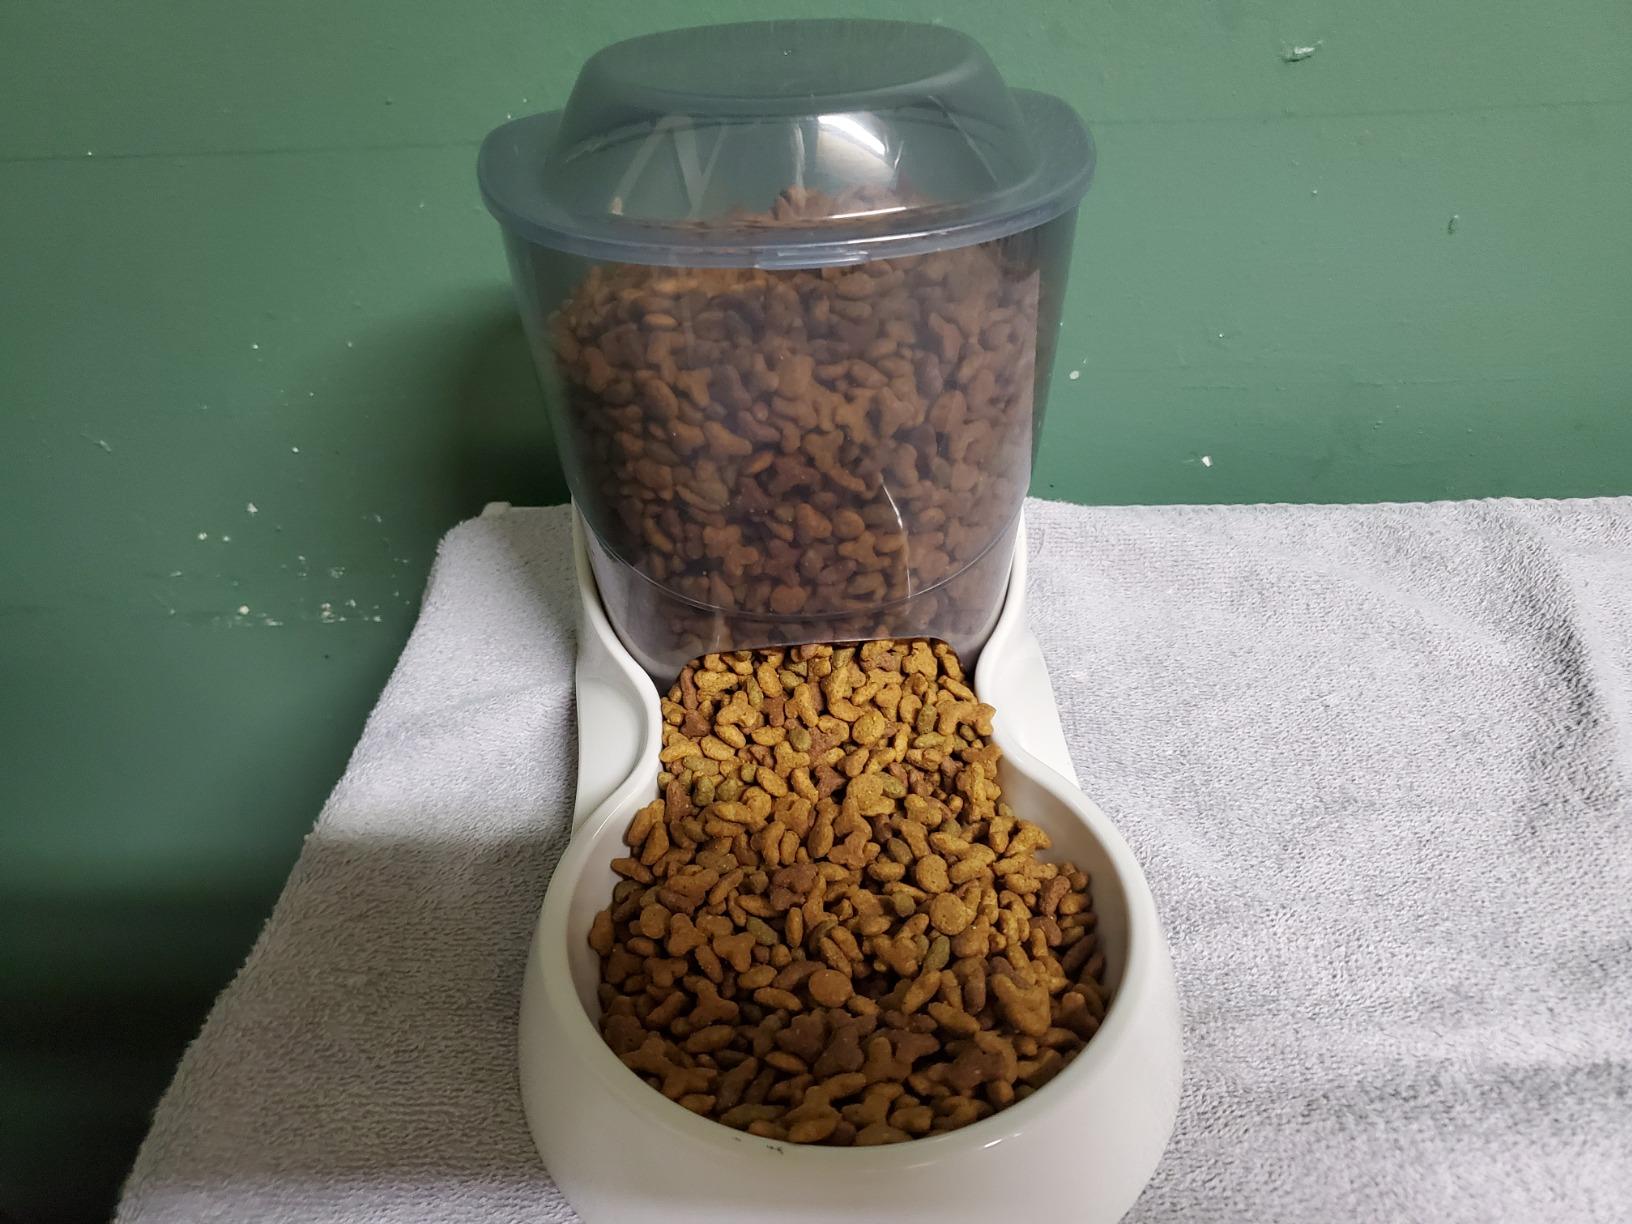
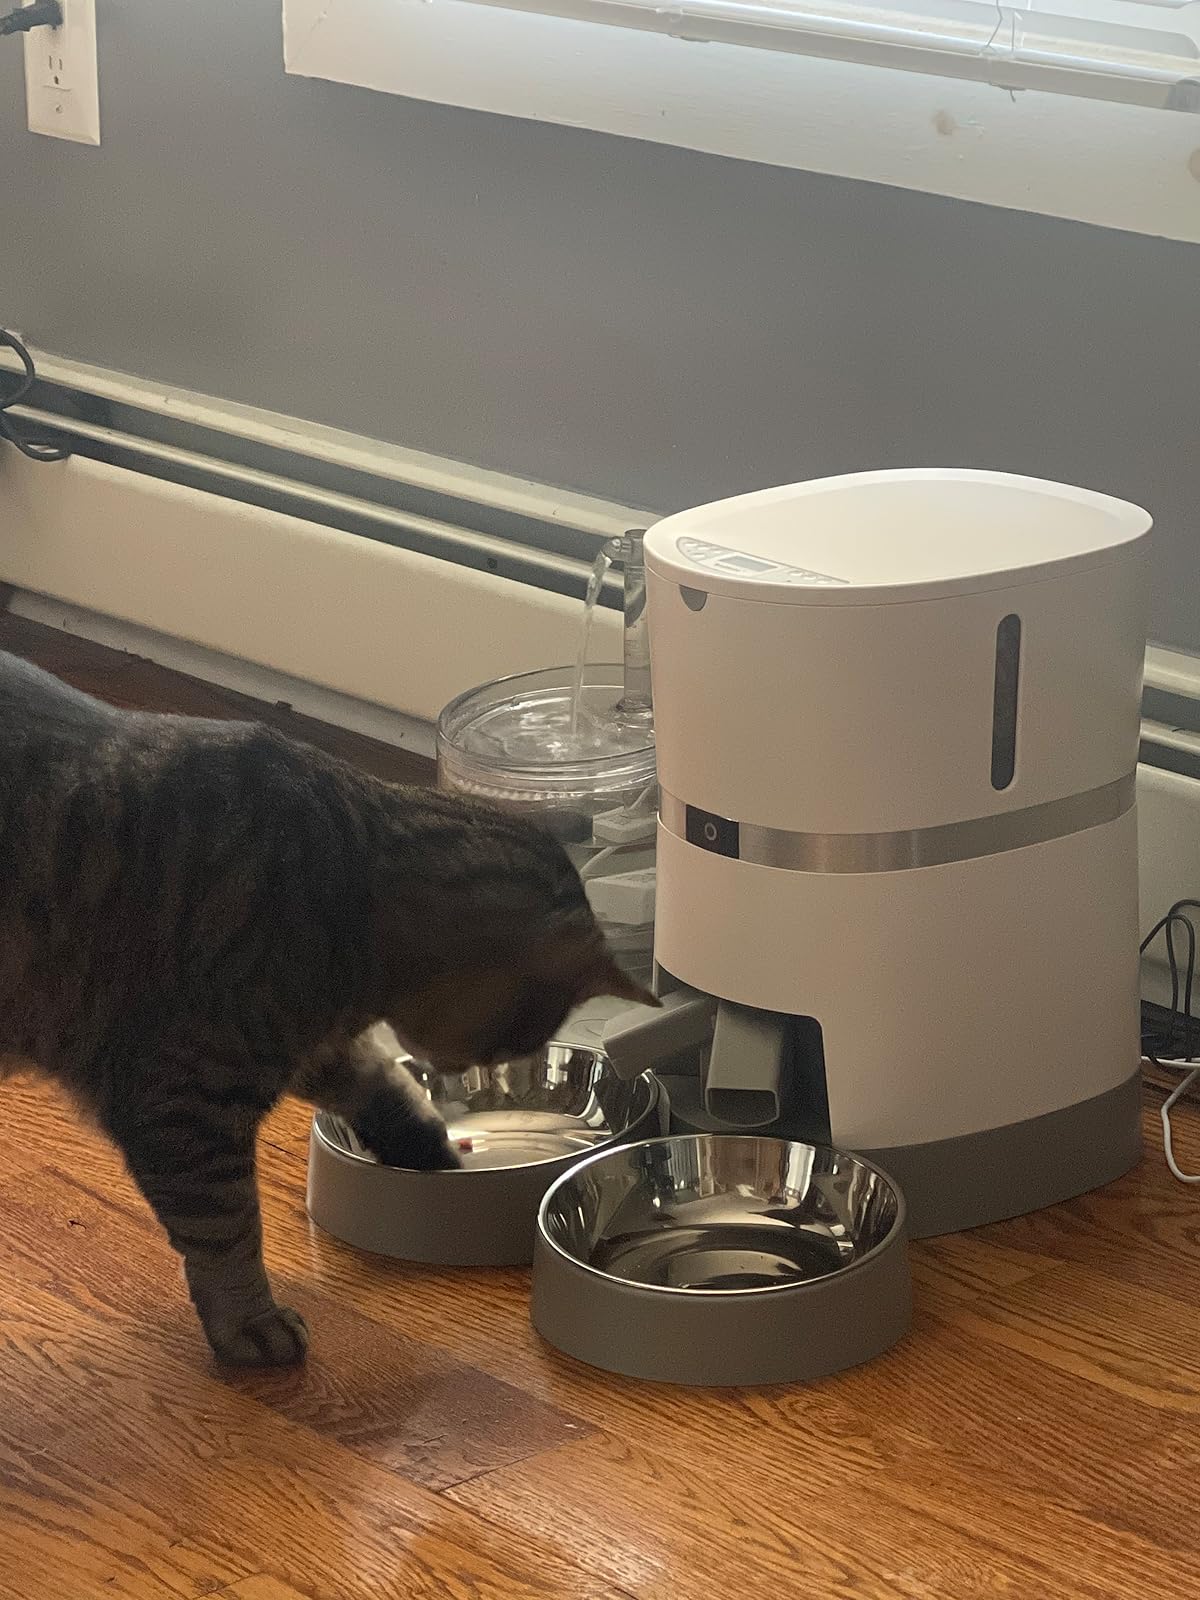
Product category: items_feeder
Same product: no